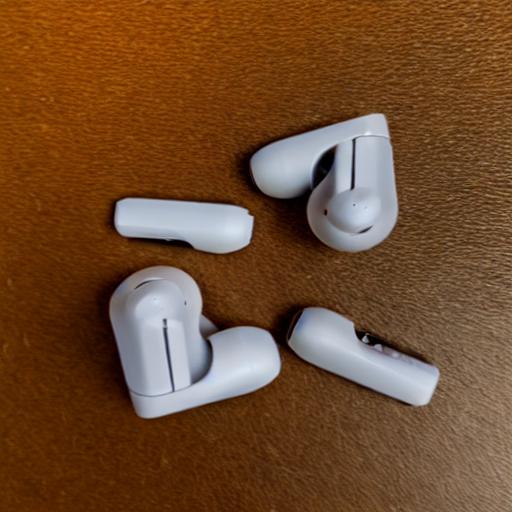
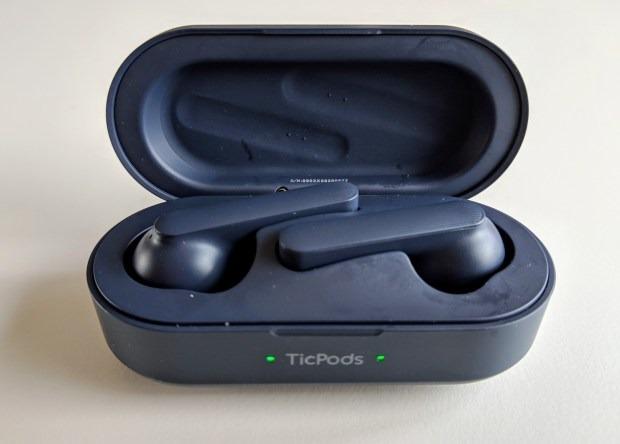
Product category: earbuds
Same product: no